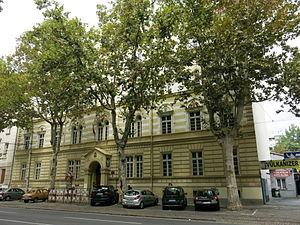
Cet article recense les monuments culturels du district de la Ville de Belgrade en Serbie.
Les monuments culturels protégés constituent une catégorie de monuments de Serbie inscrits sur une liste de monuments bénéficiant de la protection de l'État. Il s'agit d'une troisième catégorie de monuments protégés classés, par leur importance, après les monuments culturels d'importance exceptionnelle et les monuments culturels de grande importance.
La maison de Saint-Sava est située à Belgrade, la capitale de la Serbie, dans la municipalité urbaine de Stari grad. Construite en 1890, elle est inscrite sur la liste des biens culturels de la Ville de Belgrade.